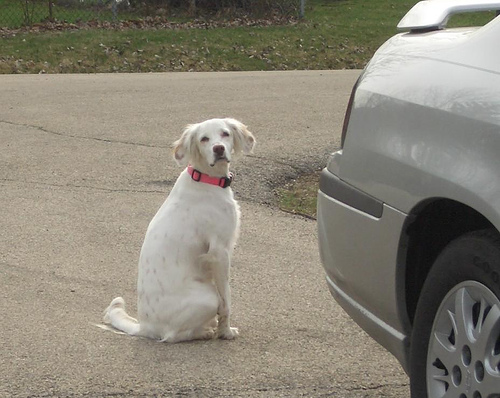
Animal: dog
Breed: english setter